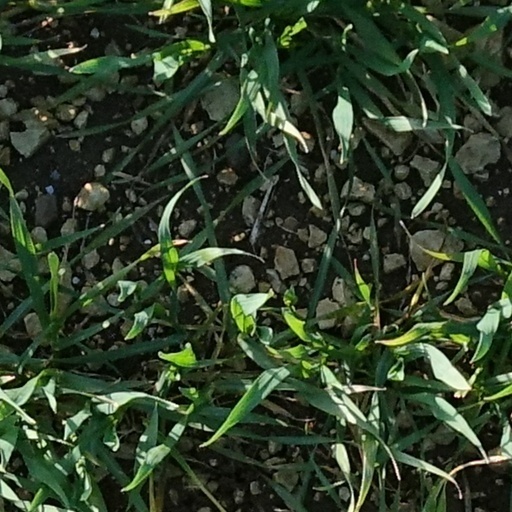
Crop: wheat